Crystal Palace Barracks

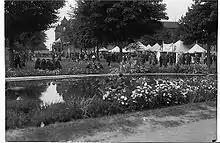
Western Fair Crystal Palace (seen from the pond) 1920

The Crystal Palace Barracks in London, Ontario, was the site of the Provincial Exhibition in 1861. The site was chosen at the north end of the military garrison grounds at Wellington Street and Central Avenue. In 1861, the military built an octagonal "Crystal Palace", an eight sided white brick building containing eight doors, one on each side. Forty-eight windows sided the second floor of the building.